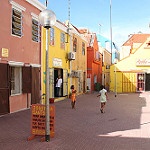
Scene: Outdoor